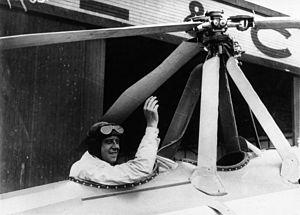
Roy Tuckett dans son nouvel autogyre.